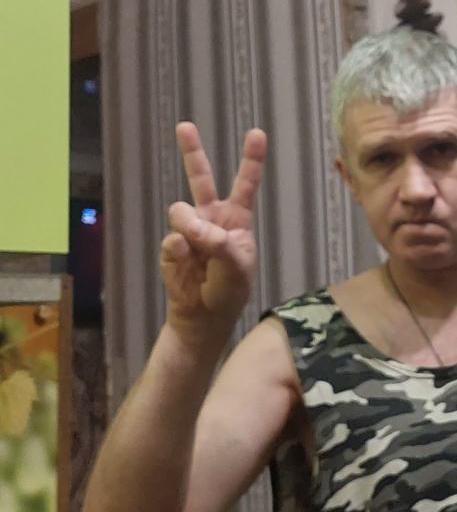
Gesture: peace